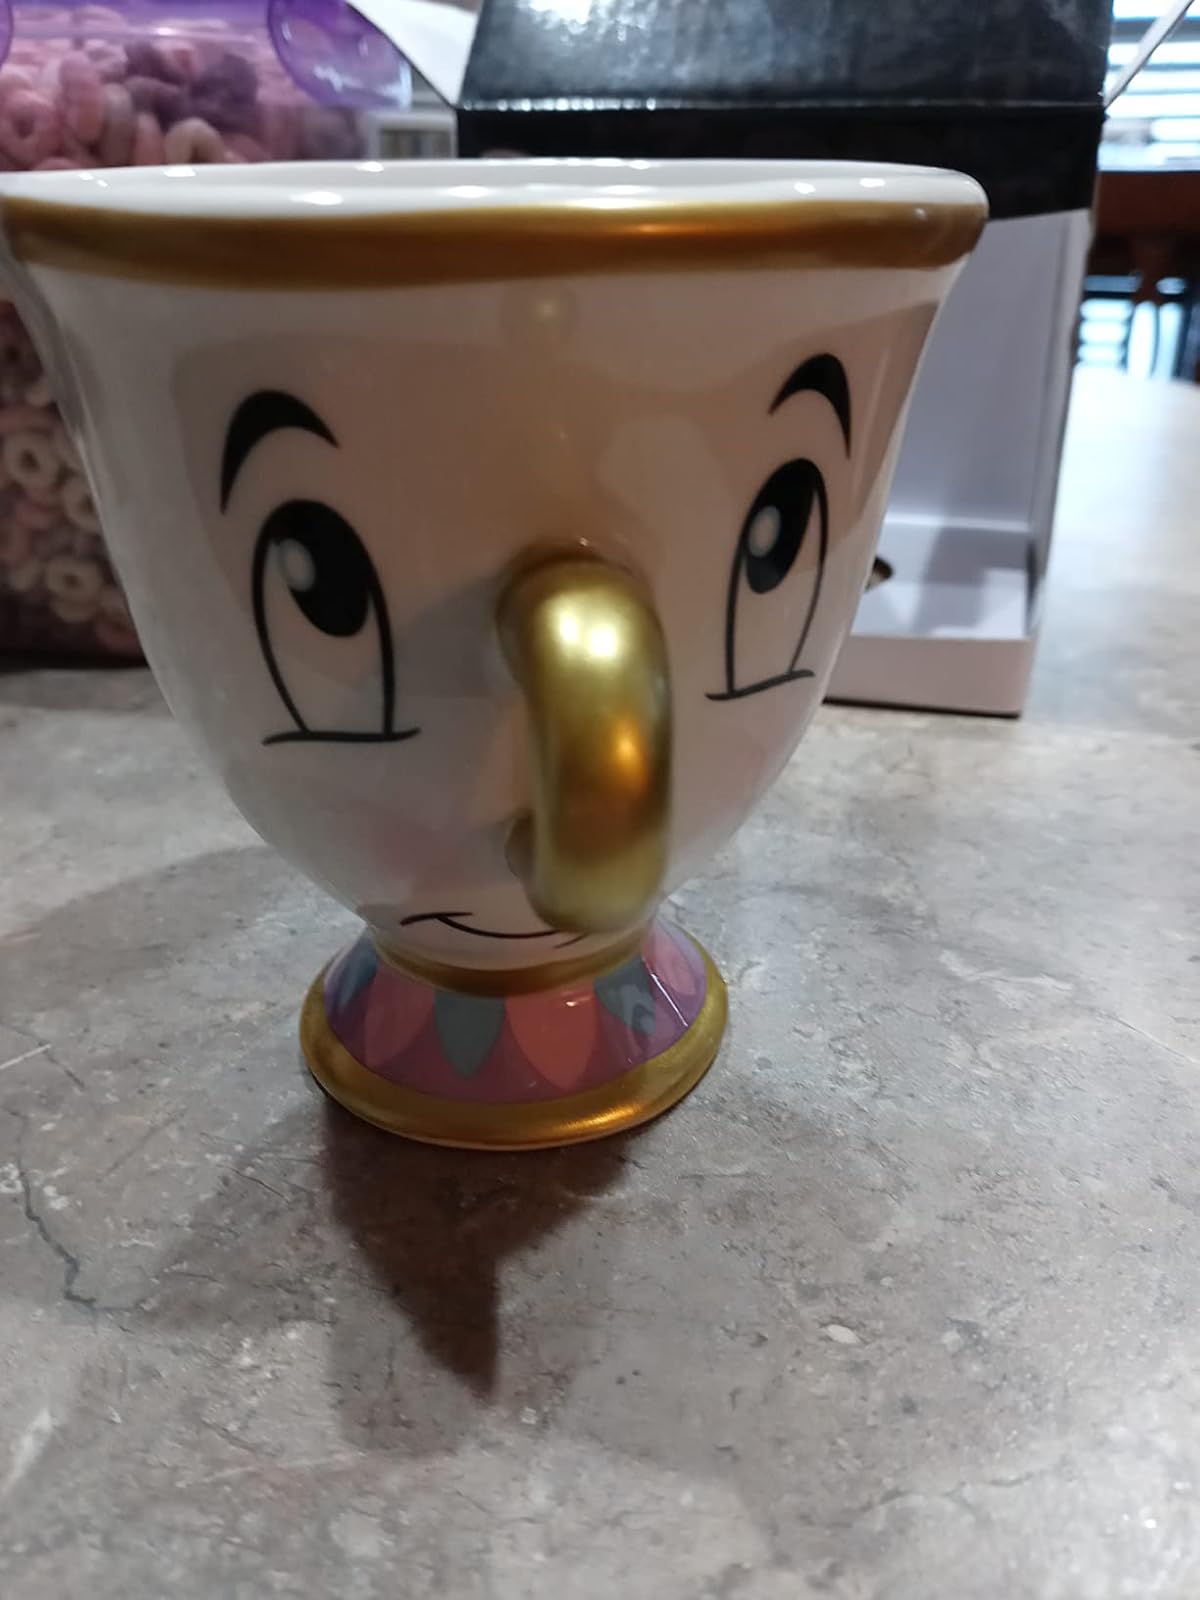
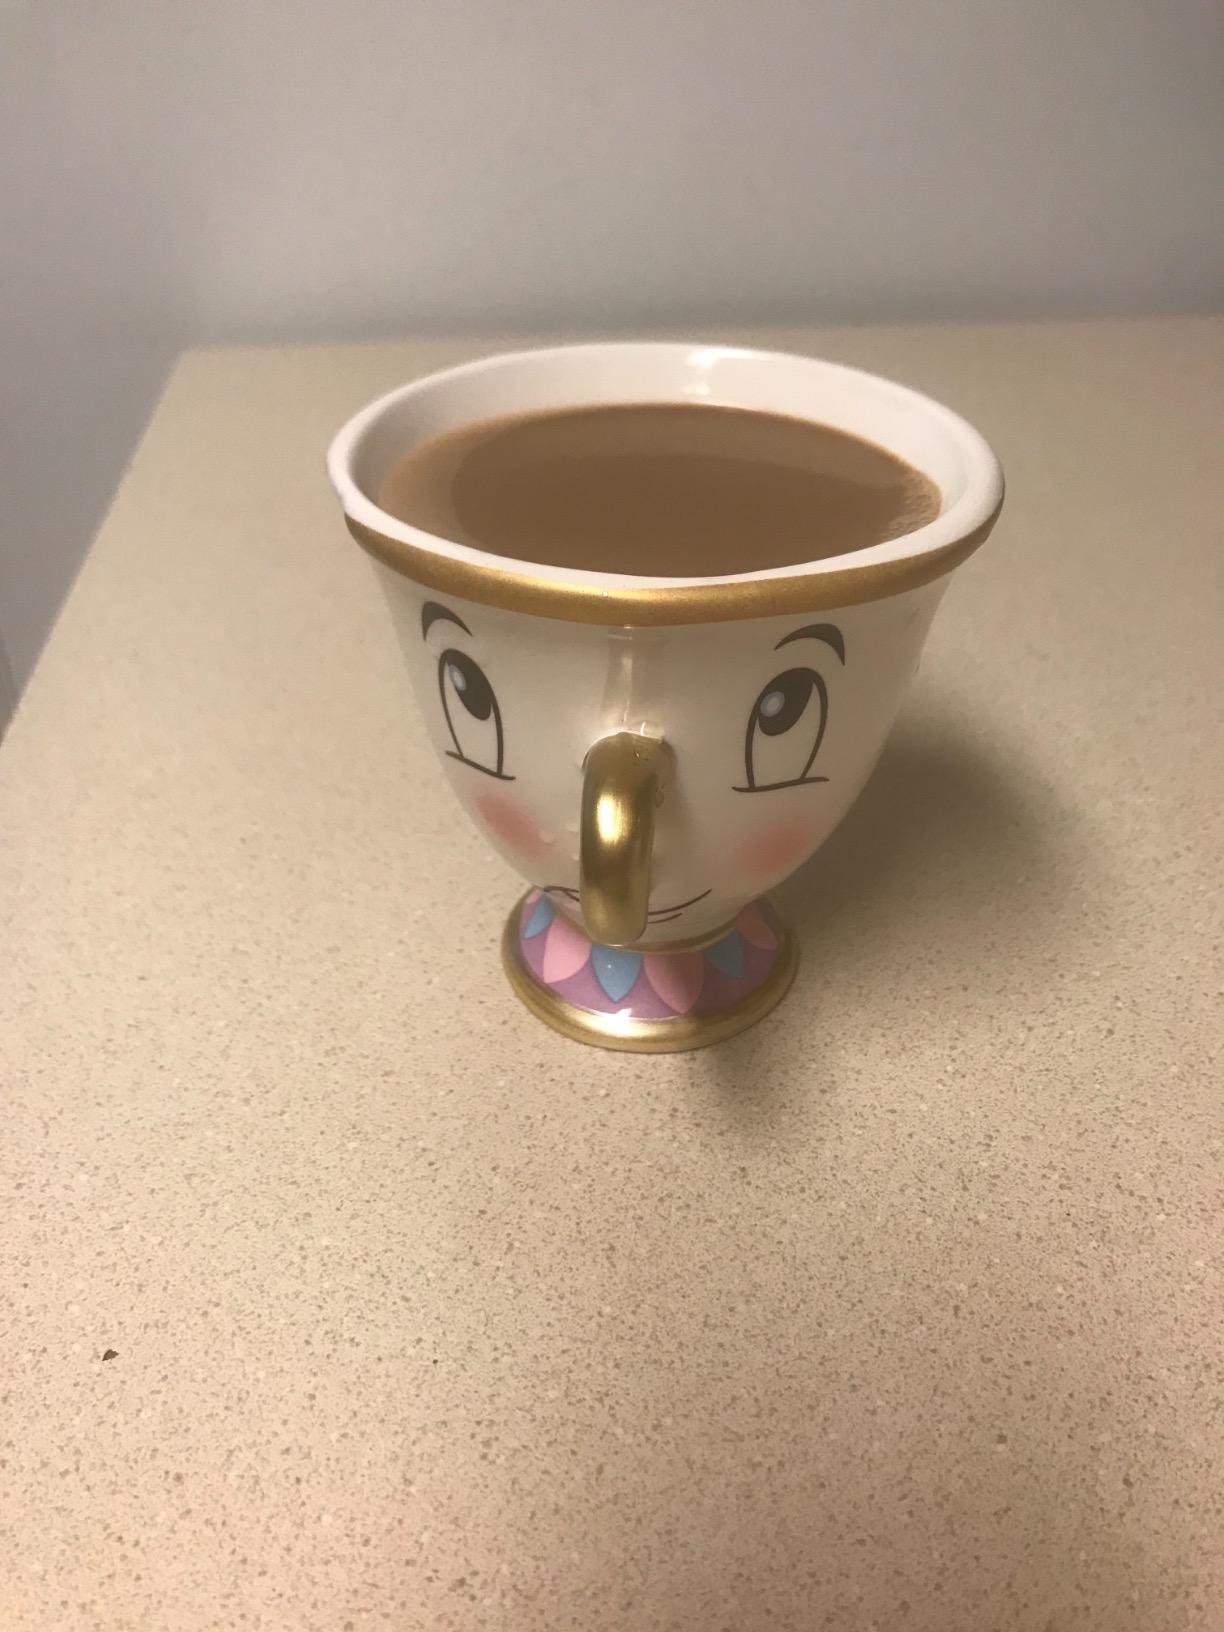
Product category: items_mug
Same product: yes